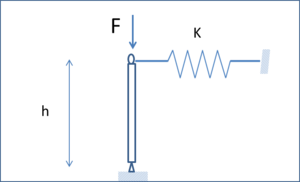
Fig. 4
Les instabilités géométriques se produisent dans le domaine de la statique des constructions soumises à des charges lentement croissantes.